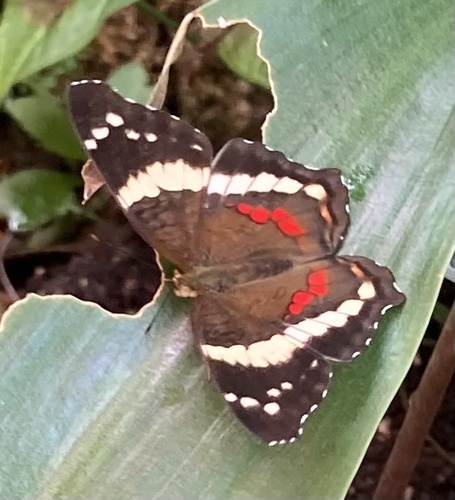
Scientific name: Anartia fatima
Common name: Banded peacock
Family: Nymphalidae
Order: Lepidoptera
Pollinator type: Primary pollinator
Habitat: Open areas and gardens
Geographic range: South America
Conservation status: Least Concern